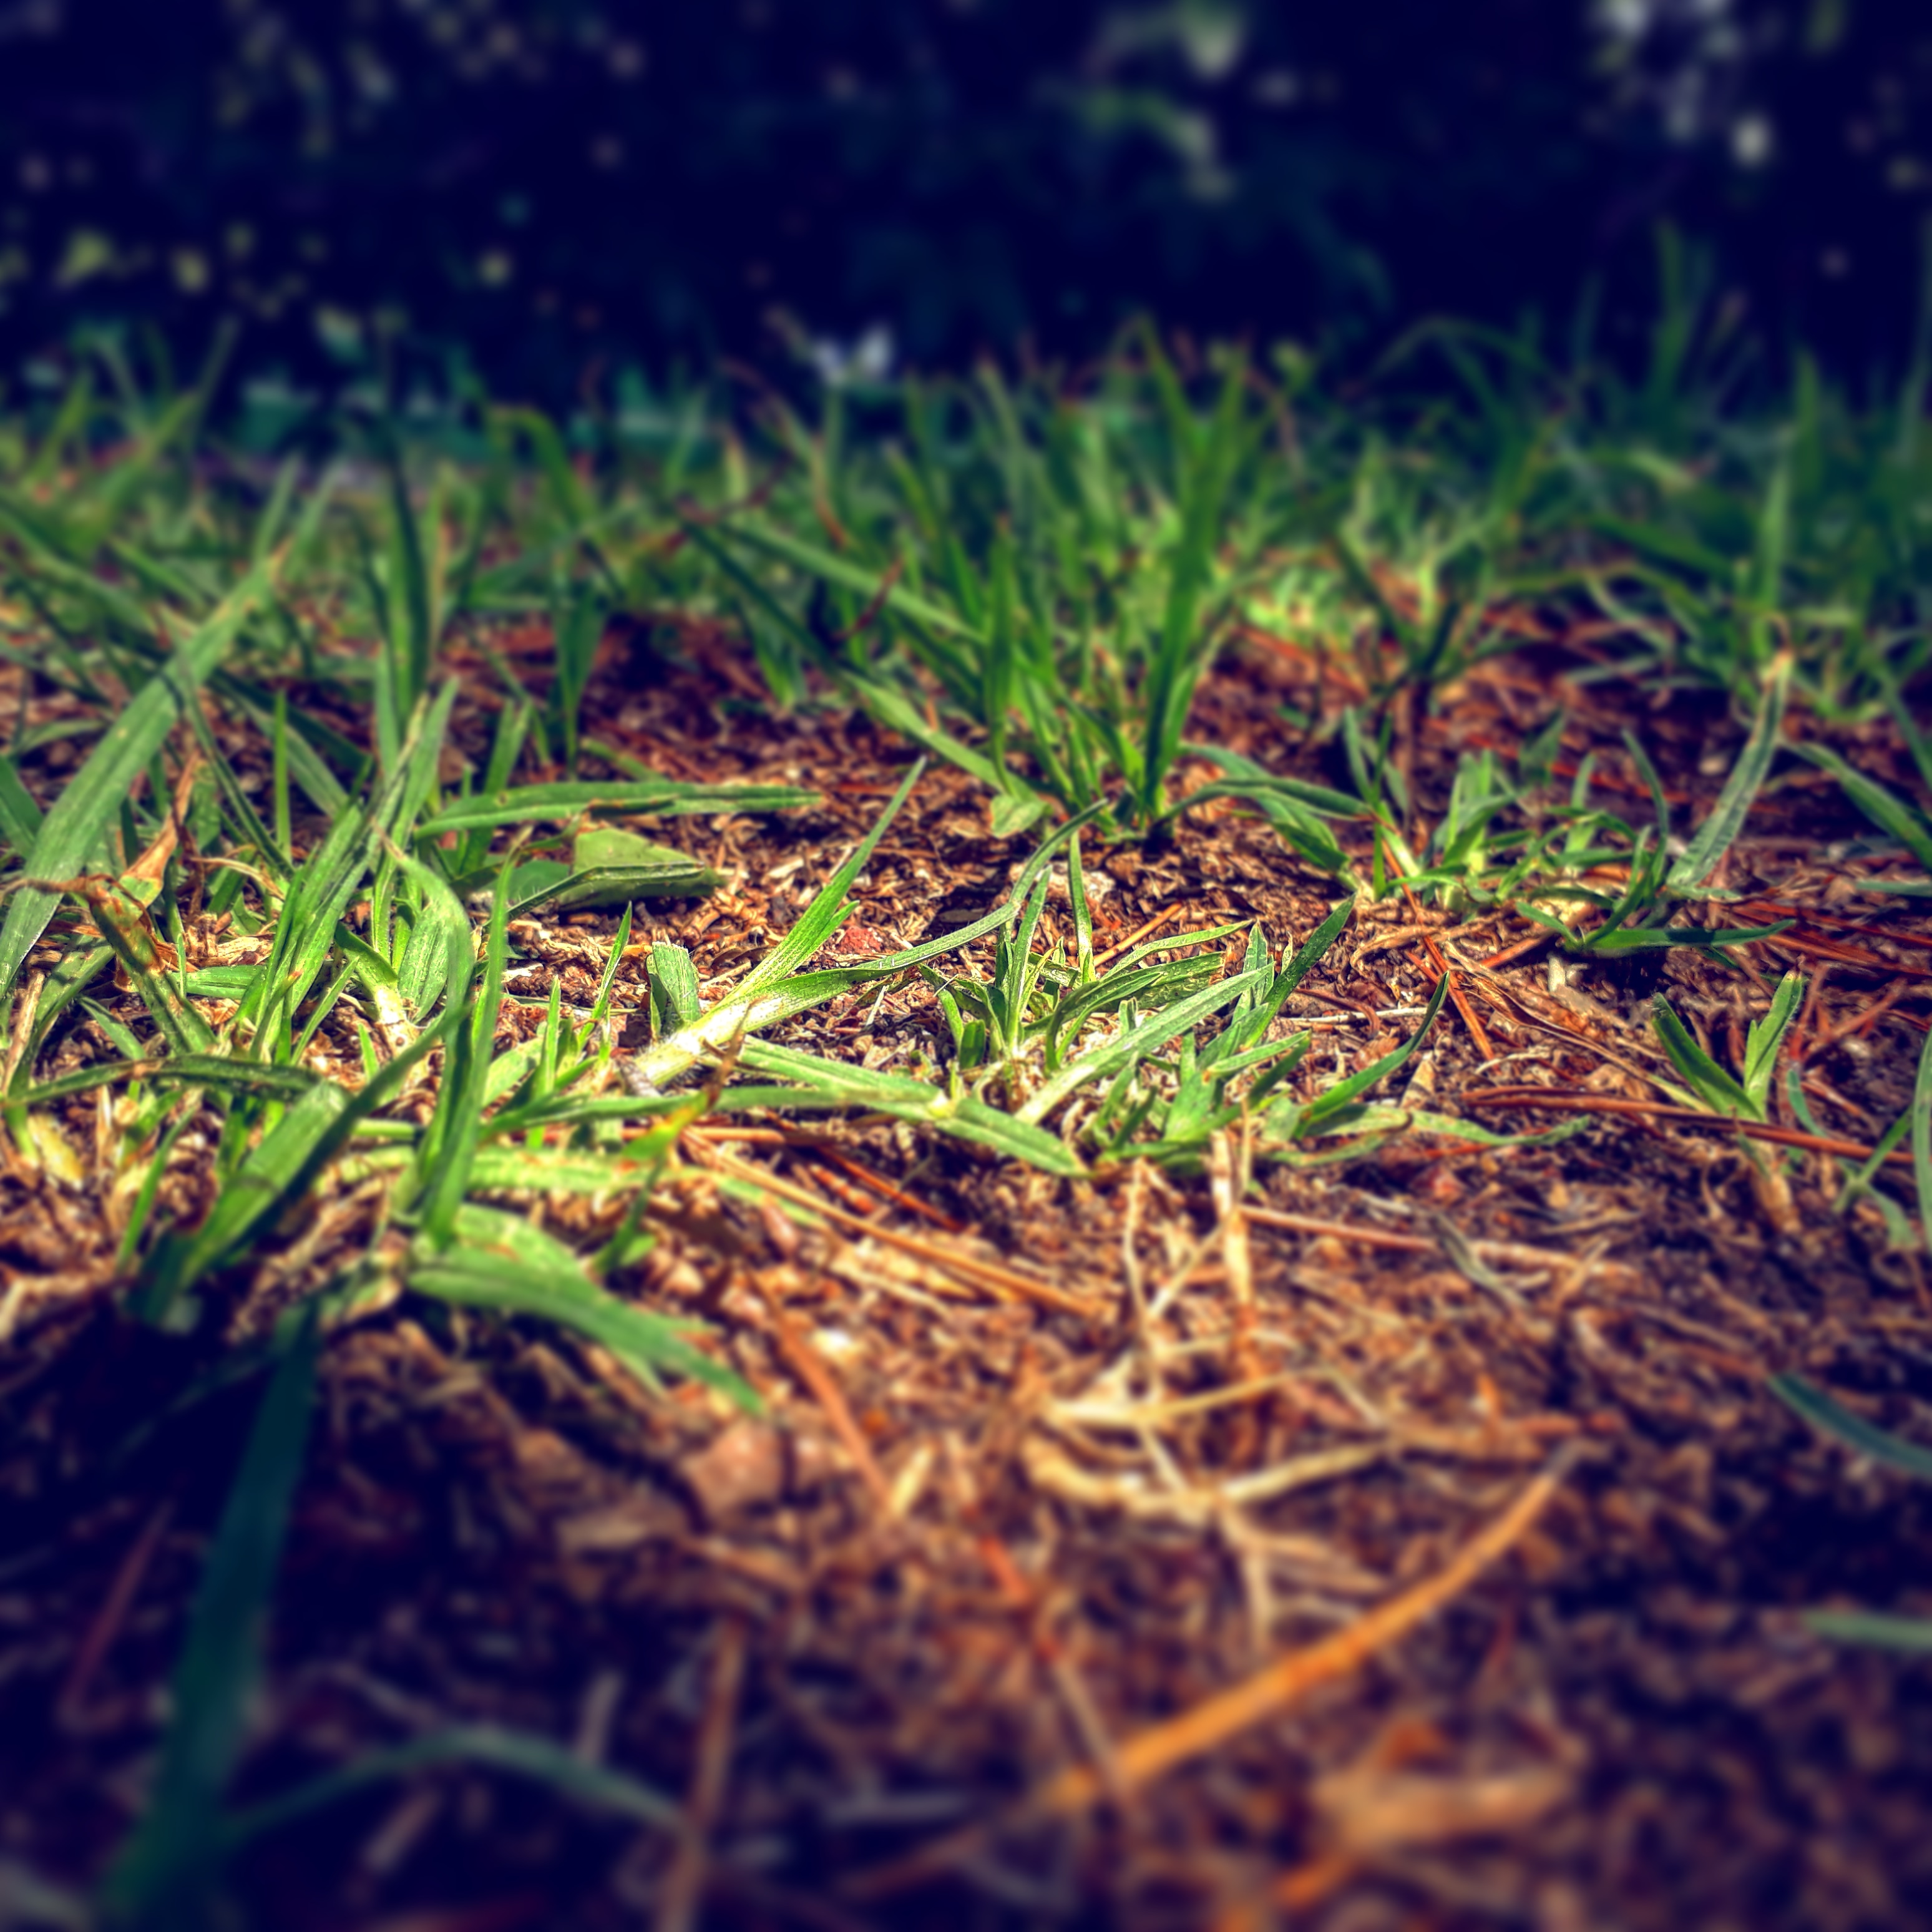
flower, grass, green, plant, grass family, leaf, sky, soil, terrestrial plant, sunlight, adaptation, fodder, photography, lawn